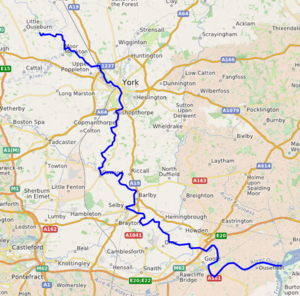
carte réalisée sur umap This map was created from OpenStreetMap project data, collected by the community. This map may be incomplete, and may contain errors. Don't rely solely on it for navigation.
L'Ouse est un cours d'eau du Yorkshire du Nord, en Angleterre. Elle traverse York et Selby et rejoint la Trent à Faxfleet pour former le grand estuaire Humber.